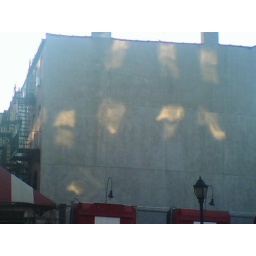
Building on Smith Street, blank wall reflecting the sun setting reflected in the windows across the street